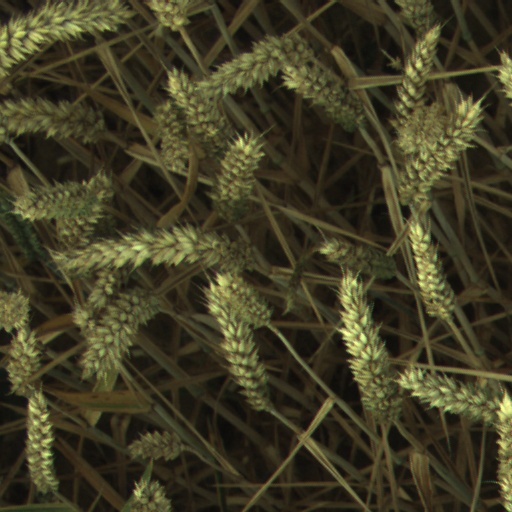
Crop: wheat